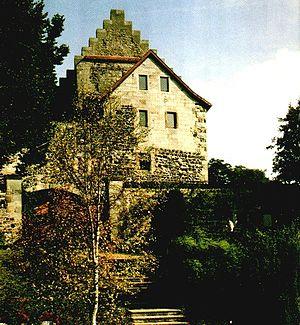
Le château de Fürsteneck est situé près de Fulda dans la municipalité de Eiterfeld en Allemagne.